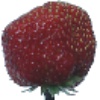
Label: Strawberry Wedge 1